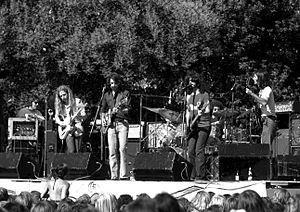
Matthew Kelly également connue sous le nom de Matt Kelly, est un musicien, un chanteur, et un compositeur américains. Il joue de la guitare et de l'harmonica. Matt Kelly est surtout connu pour avoir dirigé le groupe de rock Kingfish avec Bob Weir du Grateful Dead.
Kingfish est un groupe américain de rock mené par Matthew Kelly. Il a fondé le groupe à la fin de 1973 avec Dave Torbert bassiste de New Riders of the Purple Sage et des musiciens de groupes musicaux de la baie de San Francisco ; Robbie Hoddinott, Chris Herold, et Mick Ward. Après la mort de Mick Ward dans un accident de voiture un an plus tard, le groupe a continué en quartet.